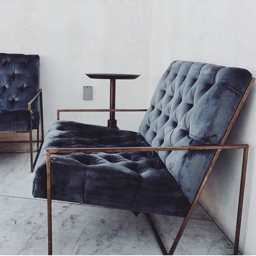
i love everything about this .